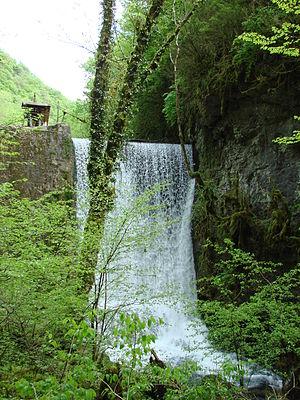
Barrage hydro-électrique sur la Mandorne
La Mandorne est un ruisseau se situant dans le massif du Bugey dans le département de l'Ain dans la région Auvergne-Rhône-Alpes et un affluent de l'Albarine donc un sous-affluent du fleuve le Rhône par l'Ain.
Liste des fleuves, rivières et autres cours d'eau qui parcourent en partie ou en totalité le département de l'Ain. La liste présente les cours d'eau, généralement de plus de 10 km de longueur sauf exceptions, par ordre alphabétique, par fleuves et bassin versant, par station hydrologique, puis par organisme gestionnaire ou organisme de bassin.